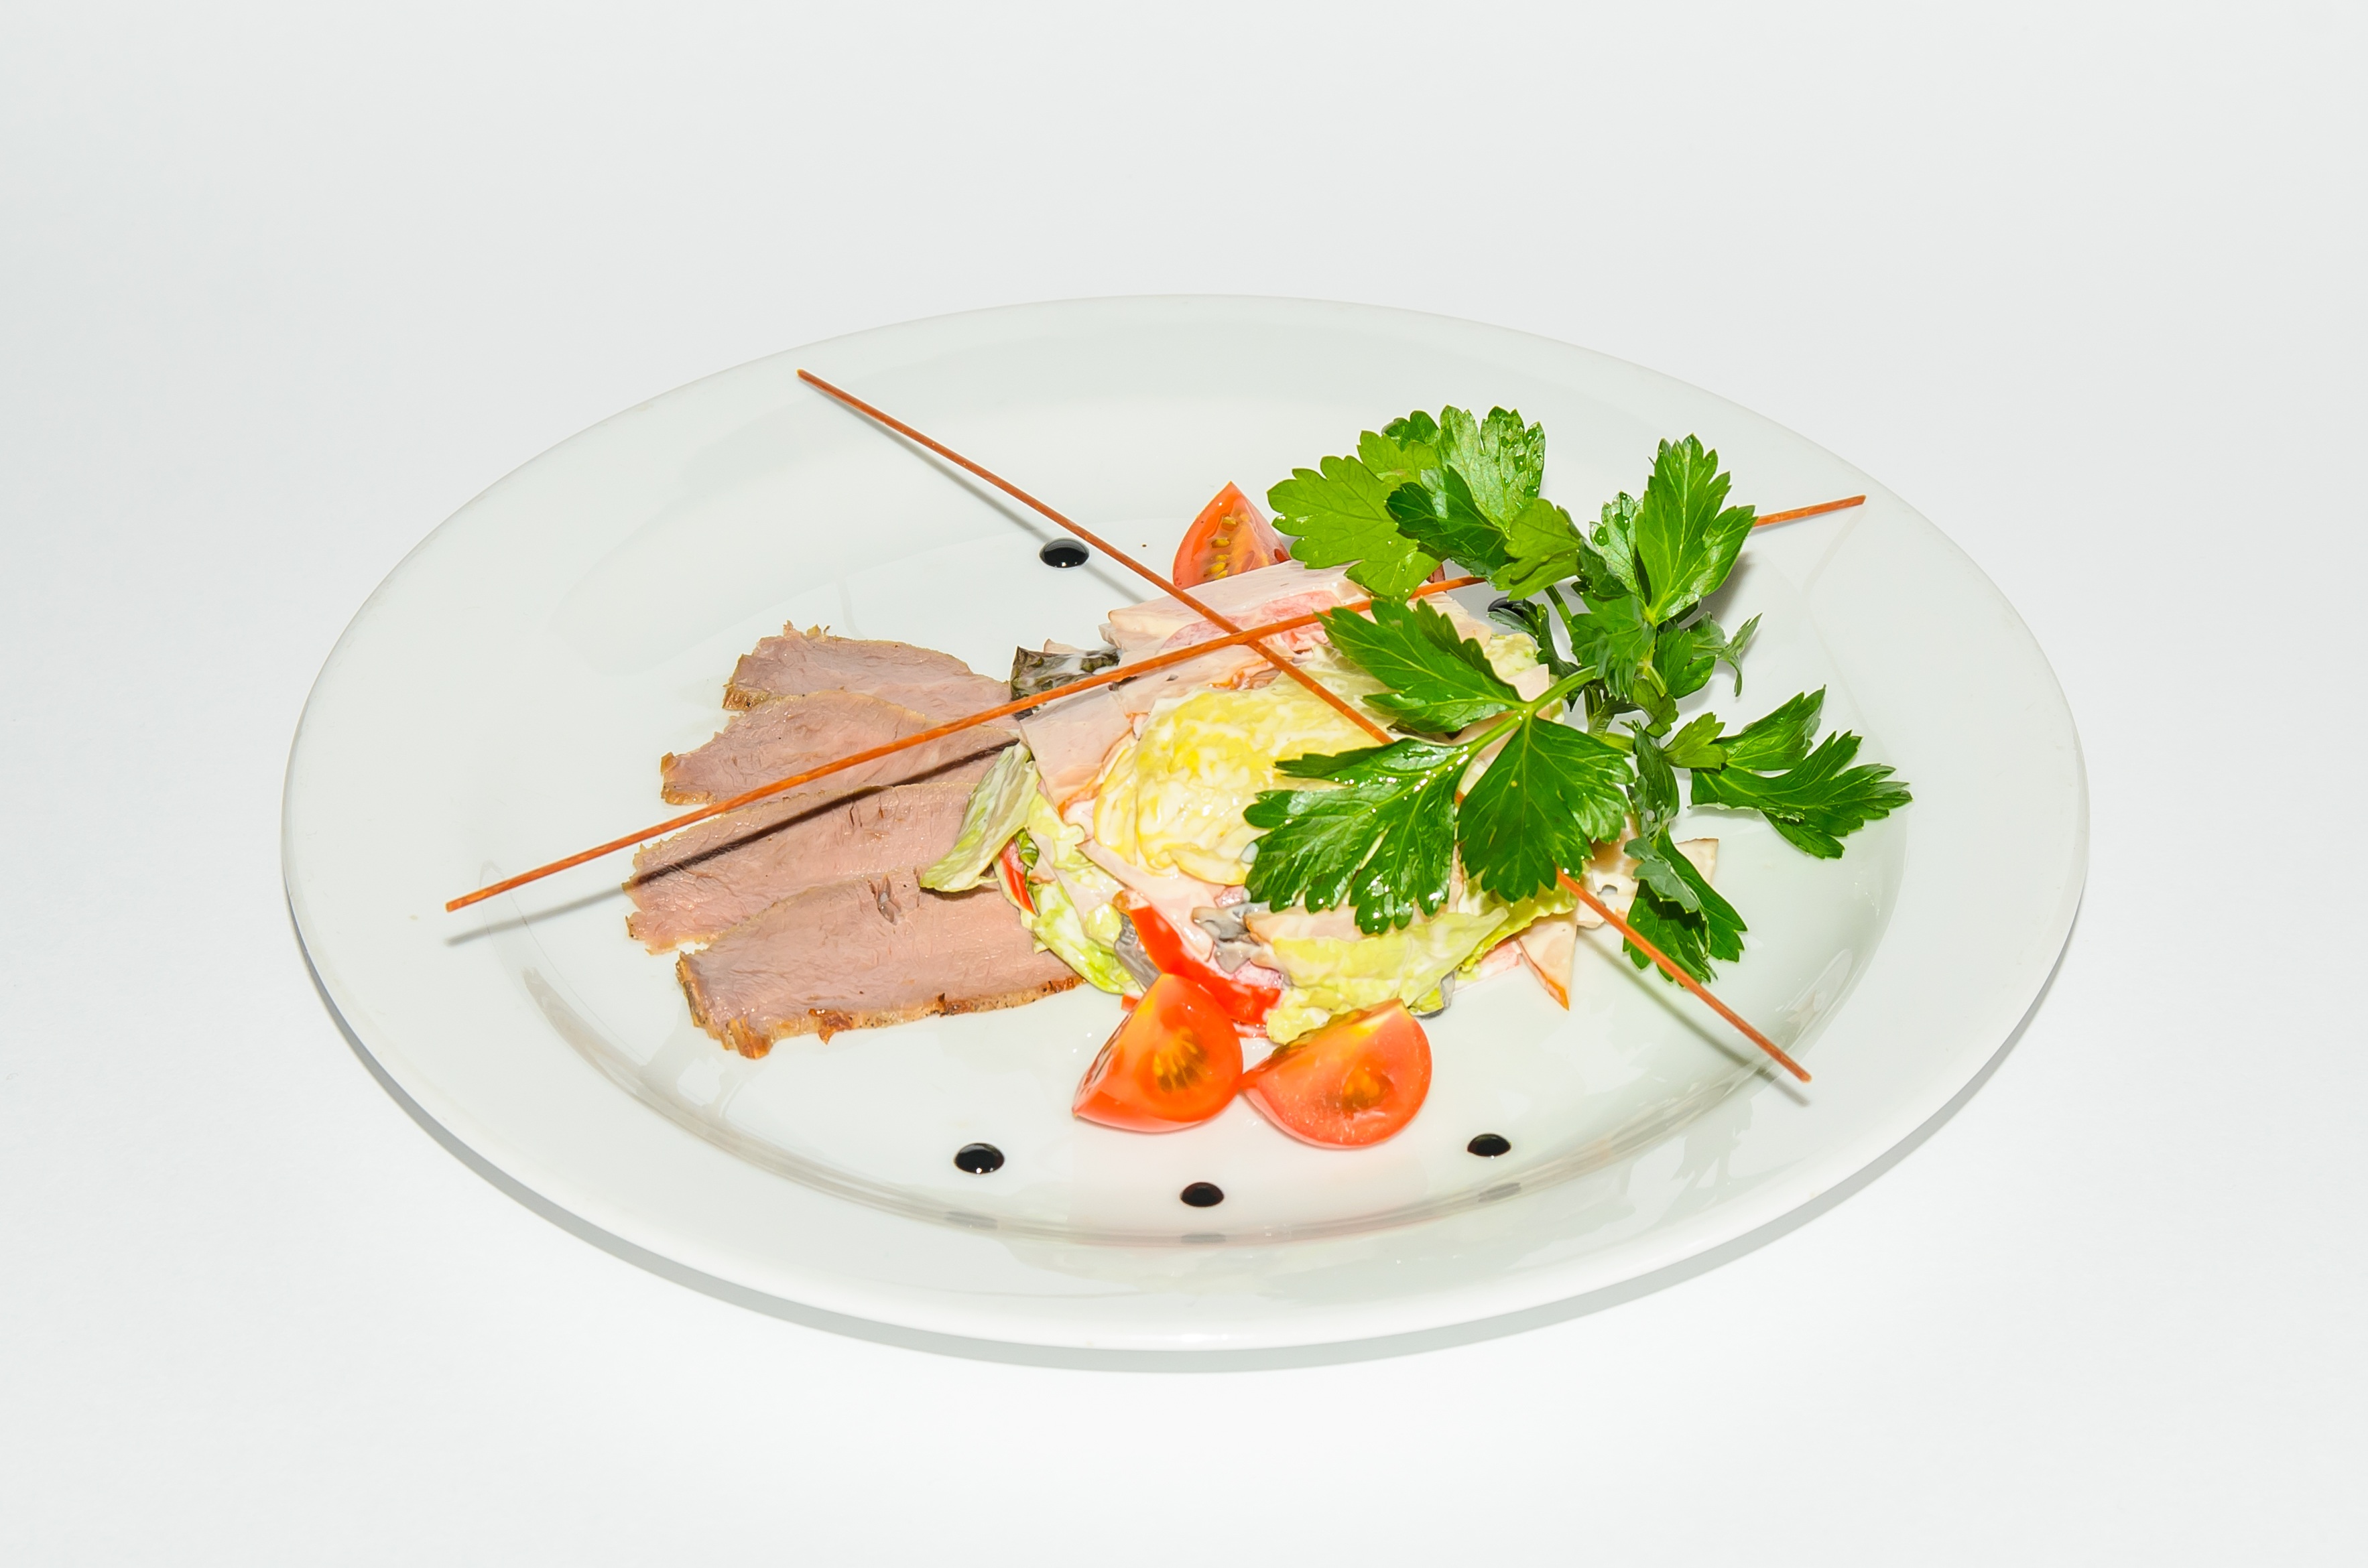
dish, meal, food, salad, red, produce, seafood, kitchen, colorful, fish, meat, lunch, cuisine, delicious, sausage, bacon, use, nutrition, vegetables, dinner, tomatoes, diet, taste, vegetarianism, appetizer, useful, cherry tomatoes, hors d oeuvre, slicing, the tomatoes on the branch